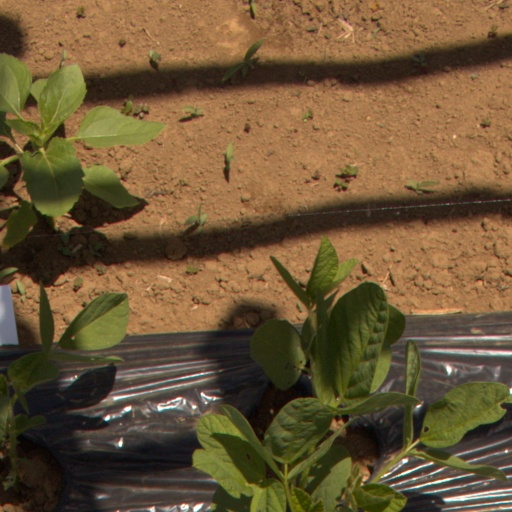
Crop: Jerusalem artichoke